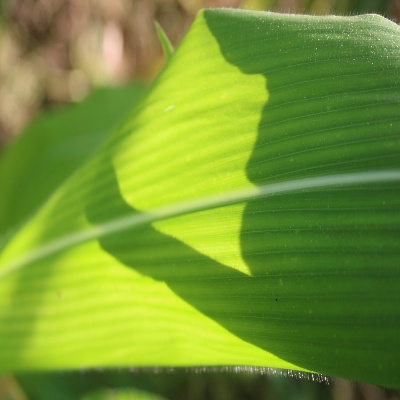
Crop: Maize
Condition: healthy